History of Dublin

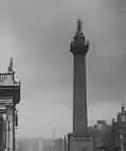
Nelson's Pillar on O'Connell Street (destroyed 1966)

Dublin had suffered severely in the period 1916–1922. It was the scene of a week's heavy street fighting in 1916 and again on the outbreak of the civil war in 1922. The casualties in Dublin of the revolutionary period from 1916 to 1923 come to about 1,000 dead – 482 killed in the 1916 Easter Rising, another 309 fatal casualties in the 1919–21 War of Independence and finally about 250 killed in the city and county in the Civil War of 1922–23.